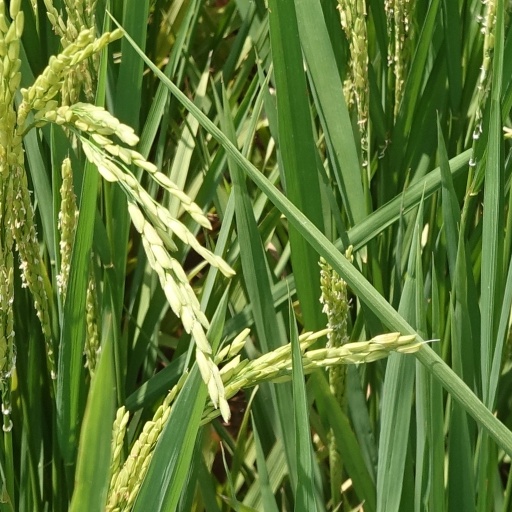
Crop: rice